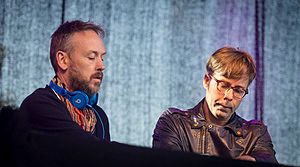
Basement Jaxx
Basement Jazz i 2016